Politics of Guinea

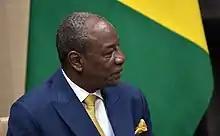
Alpha Conde became the first freely elected president in the country's history in 2010

The presidential election was set to take place on 27 June and 18 July 2010, it was held as being the first free and fair election since independence in 1958.